Umatilla County, Oregon

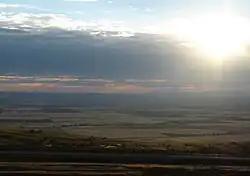
I-84 eastbound and McKay Reservoir in Umatilla County

As of the 2010 census, 75,889 people, 26,904 households, and 18,647 families resided in the county. The population density was . The 29,693 housing units had an average density of . The racial makeup of the county was 79.1% White, 3.5% American Indian, 0.9% Asian, 0.8% Black or African American, 0.1% Pacific islander, 12.5% from other races, and 3.1% from two or more races. Those of Hispanic or Latino origin made up 23.9% of the population. In terms of ancestry, 21.4% were German, 12.8% were Irish, 11.6% were English, and 5.6% were American.